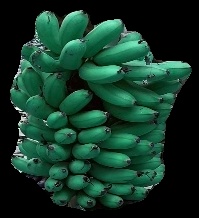
Variety: rasbale
Grade: grade1